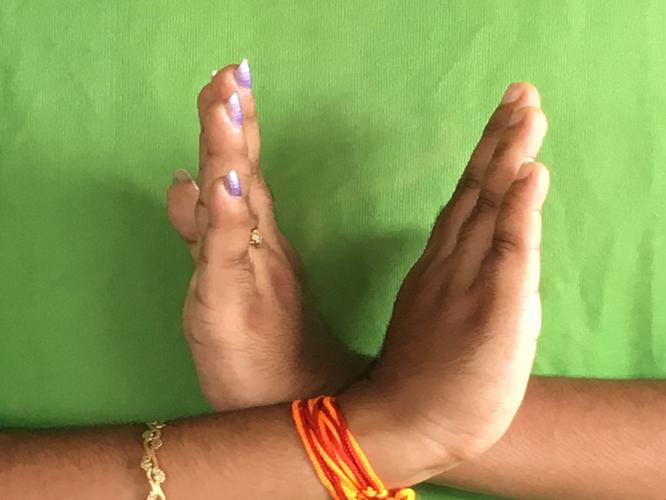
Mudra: Swastikam
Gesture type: double_hand